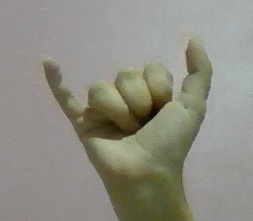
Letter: ya